History of Chinese Buddhism

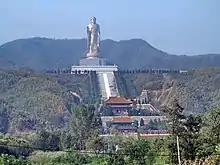
Spring Temple Buddha, the largest Buddha statue in the world (128 m, 420 ft), Lushan County, Henan.

Unlike Catholicism and other branches of Christianity, there was no organization in China that embraced all monastics in China, nor even all monastics within the same sect. Traditionally each monastery was autonomous, with authority resting on each respective abbot. In 1953, the Chinese Buddhist Association was established at a meeting with 121 delegates in Beijing. The meeting also elected a chairman, 4 honorary chairmen, 7 vice-chairmen, a secretary general, 3 deputy secretaries-general, 18 members of a standing committee, and 93 directors. The 4 elected honorary chairmen were the Dalai Lama, the Panchen Lama, the Grand Lama of Inner Mongolia, and Venerable Master Hsu Yun.